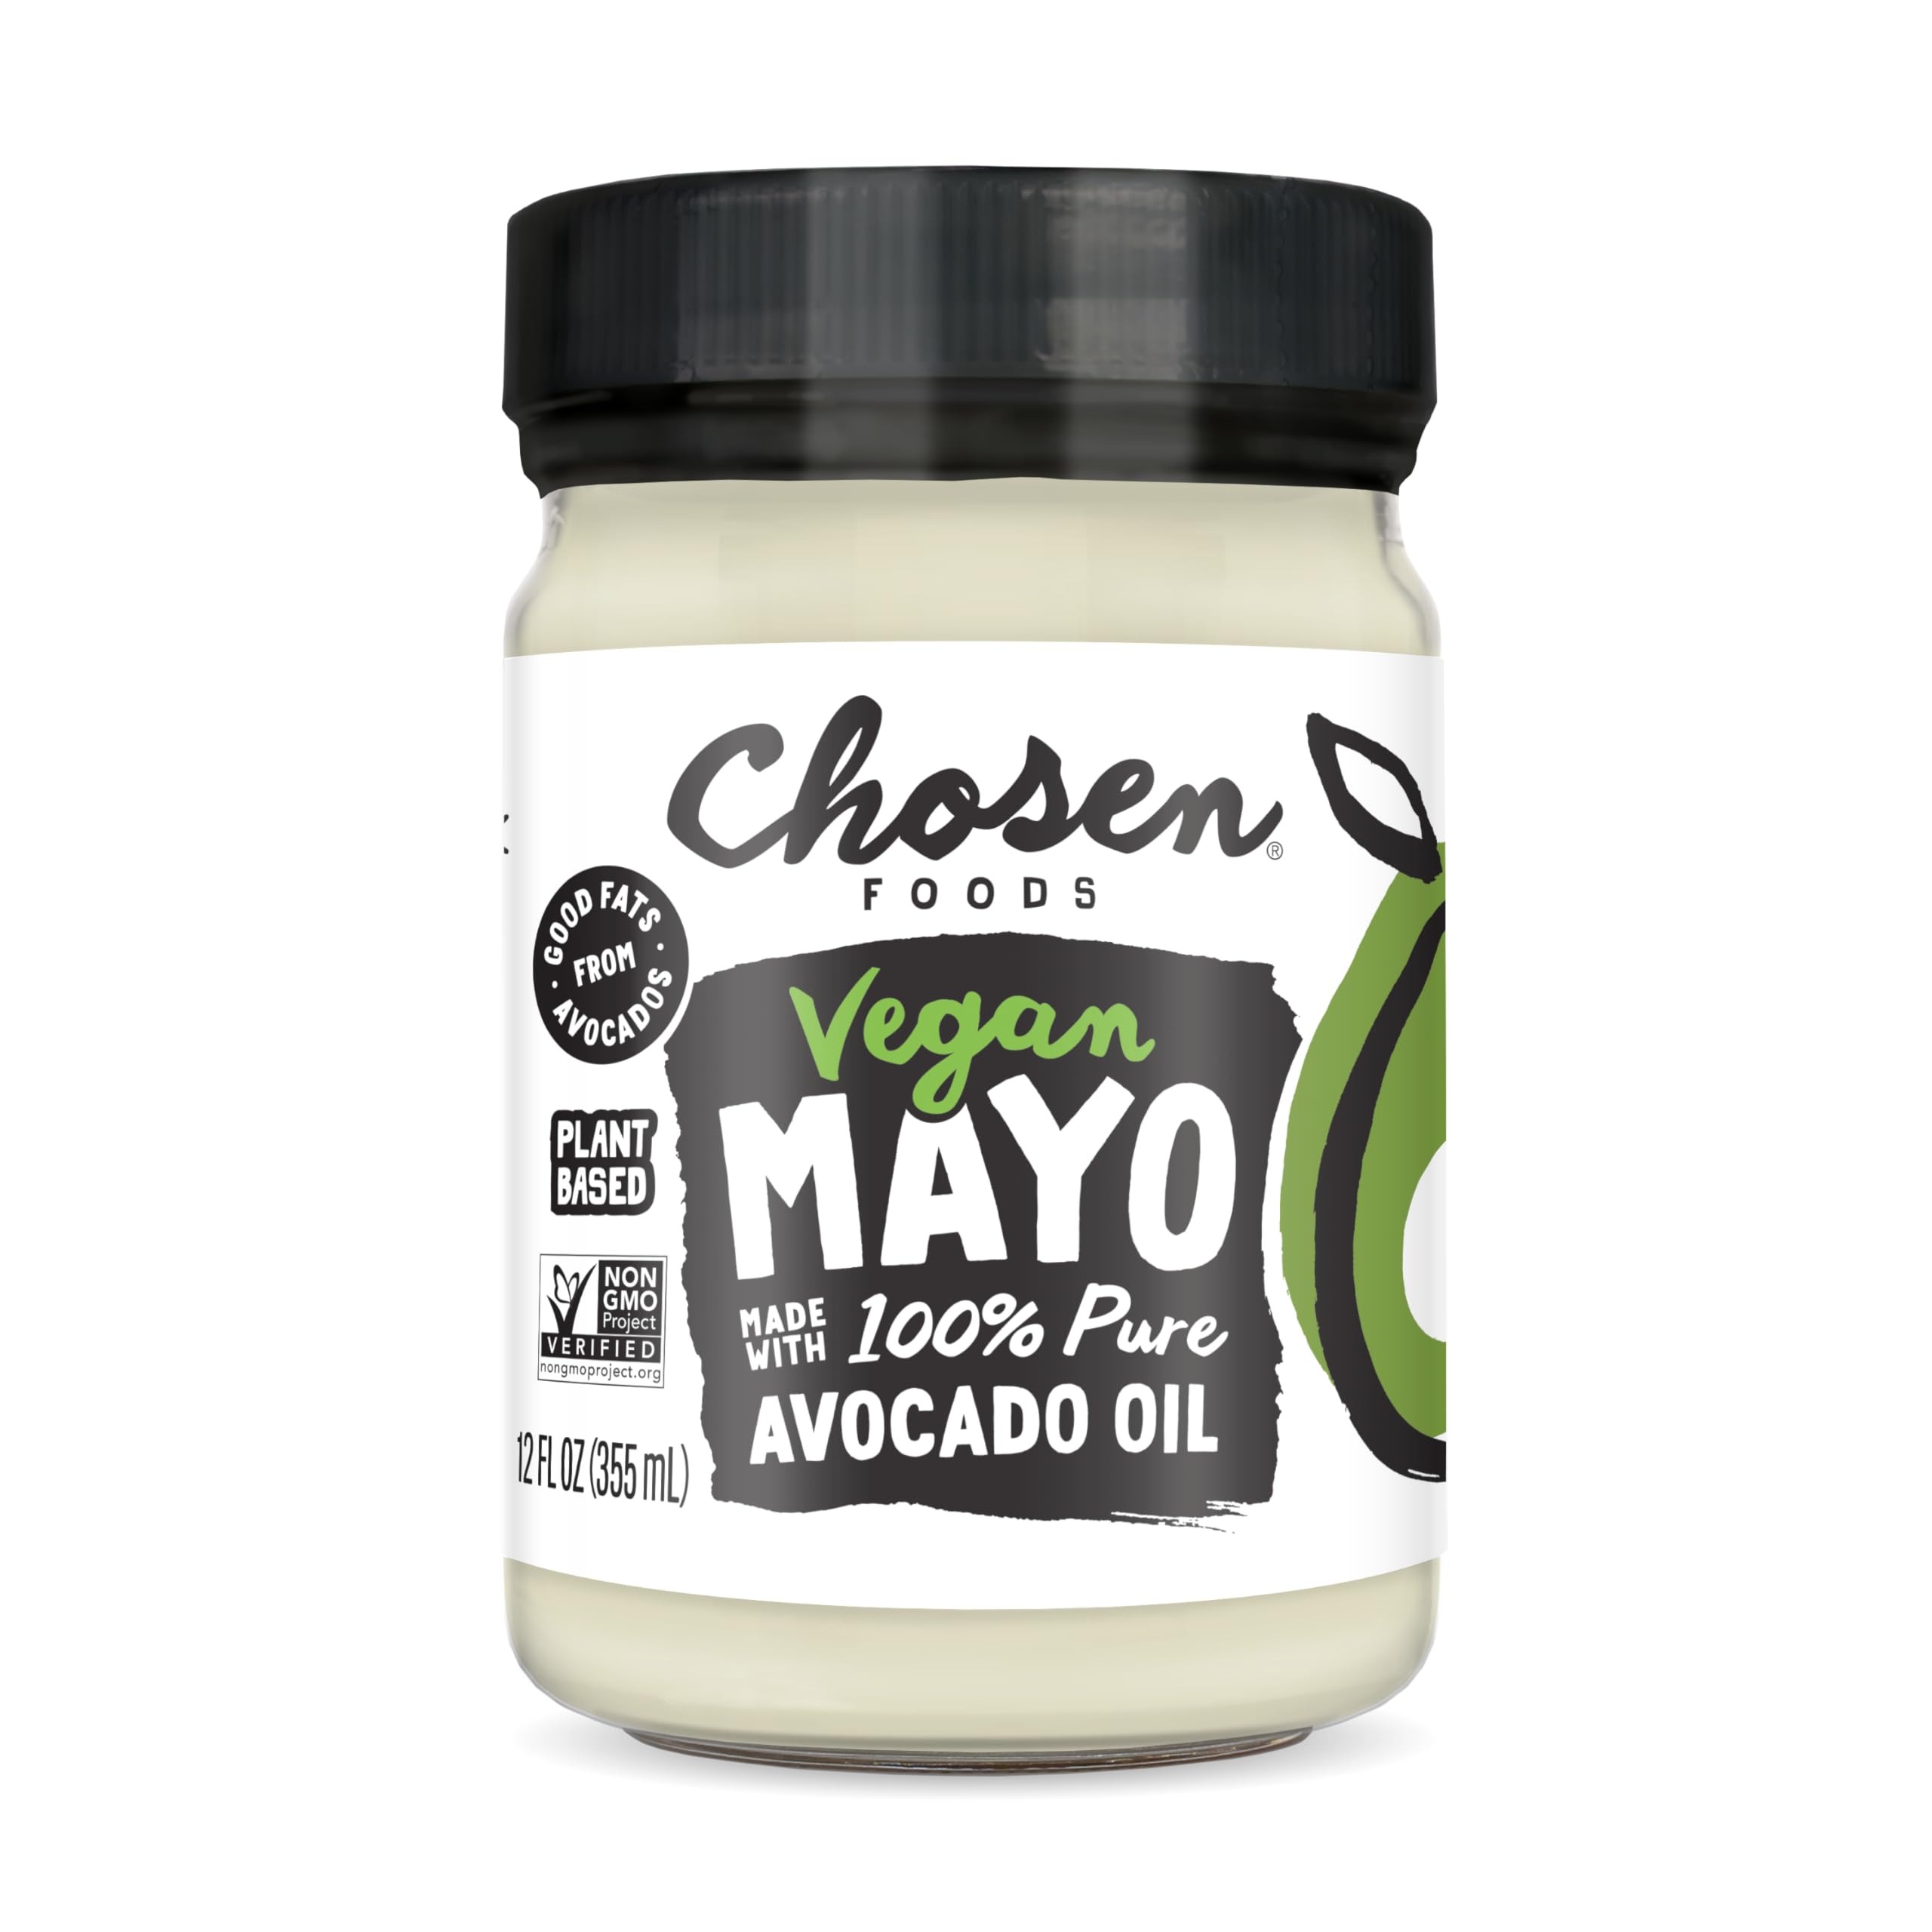
Item Name: Chosen Foods Mayo Avocado Oil 12 Oz
Bullet Point 1: TASTE THE DIFFERENCE: We only use 100% Pure Avocado Oil. Unlike most mayos, you won't find sneaky soy or canola on our ingredient label.
Bullet Point 2: CHOSEN FOODS AVOCADO OIL MAYO is unsweetened and uses rosemary extract as a natural antioxidant.
Bullet Point 3: MAKE THE SWITCH and experience delicious mayonnaise flavor without harmful oils, stabilizers or preservatives.
Bullet Point 4: NON-GMO INGREDIENTS: Certified humane organic eggs, organic vinegar, mustard, and spices add zest and creaminess to your sandwiches.
Bullet Point 5: ANIMAL WELFARE is important. Our eggs are certified cage-free by independent third-party auditors committed to the humane treatment of animals.
Product Description: 100% Pure Avocado Oil Mayo, a great tasting healthy alternative for traditional Mayo, and made with ingredients you can trust. Made with cage free eggs, and a touch of honey, it is a people pleaser. Non - GMO, Canola and Soy Free. KOSHER
Value: 24.0
Unit: Ounce

Price: 9.24